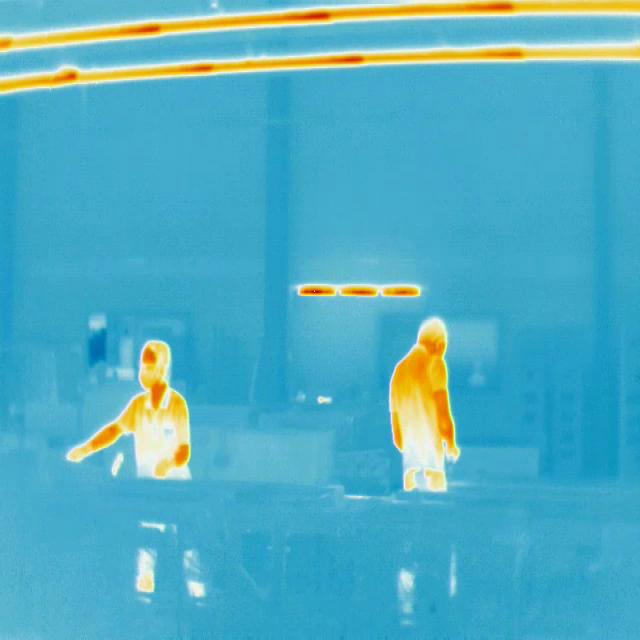
Detected objects:
label: person
label: person